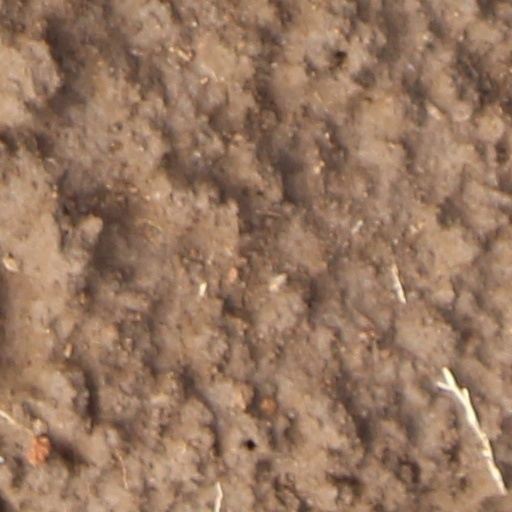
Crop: wheat